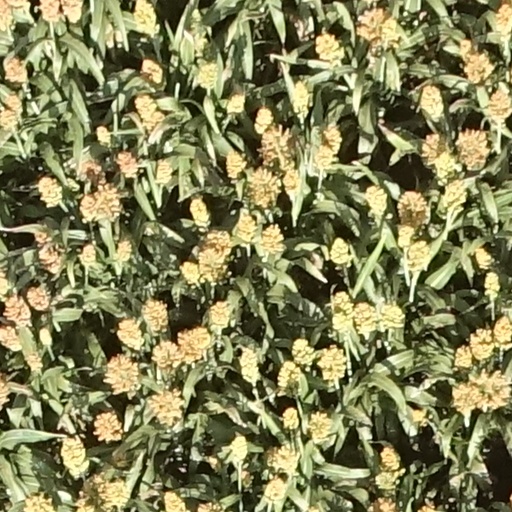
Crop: sorghum